The New World (2005 film)

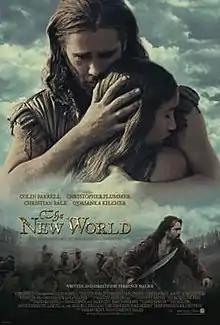
Theatrical release poster

The New World is a 2005 historical romantic drama film written and directed by Terrence Malick. The film depicts the founding of the Jamestown, Virginia, settlement in the early 17th century and is inspired by the historical figures Captain John Smith, Pocahontas of the Powhatan tribe, and English settler John Rolfe. It is Malick's fourth feature film.